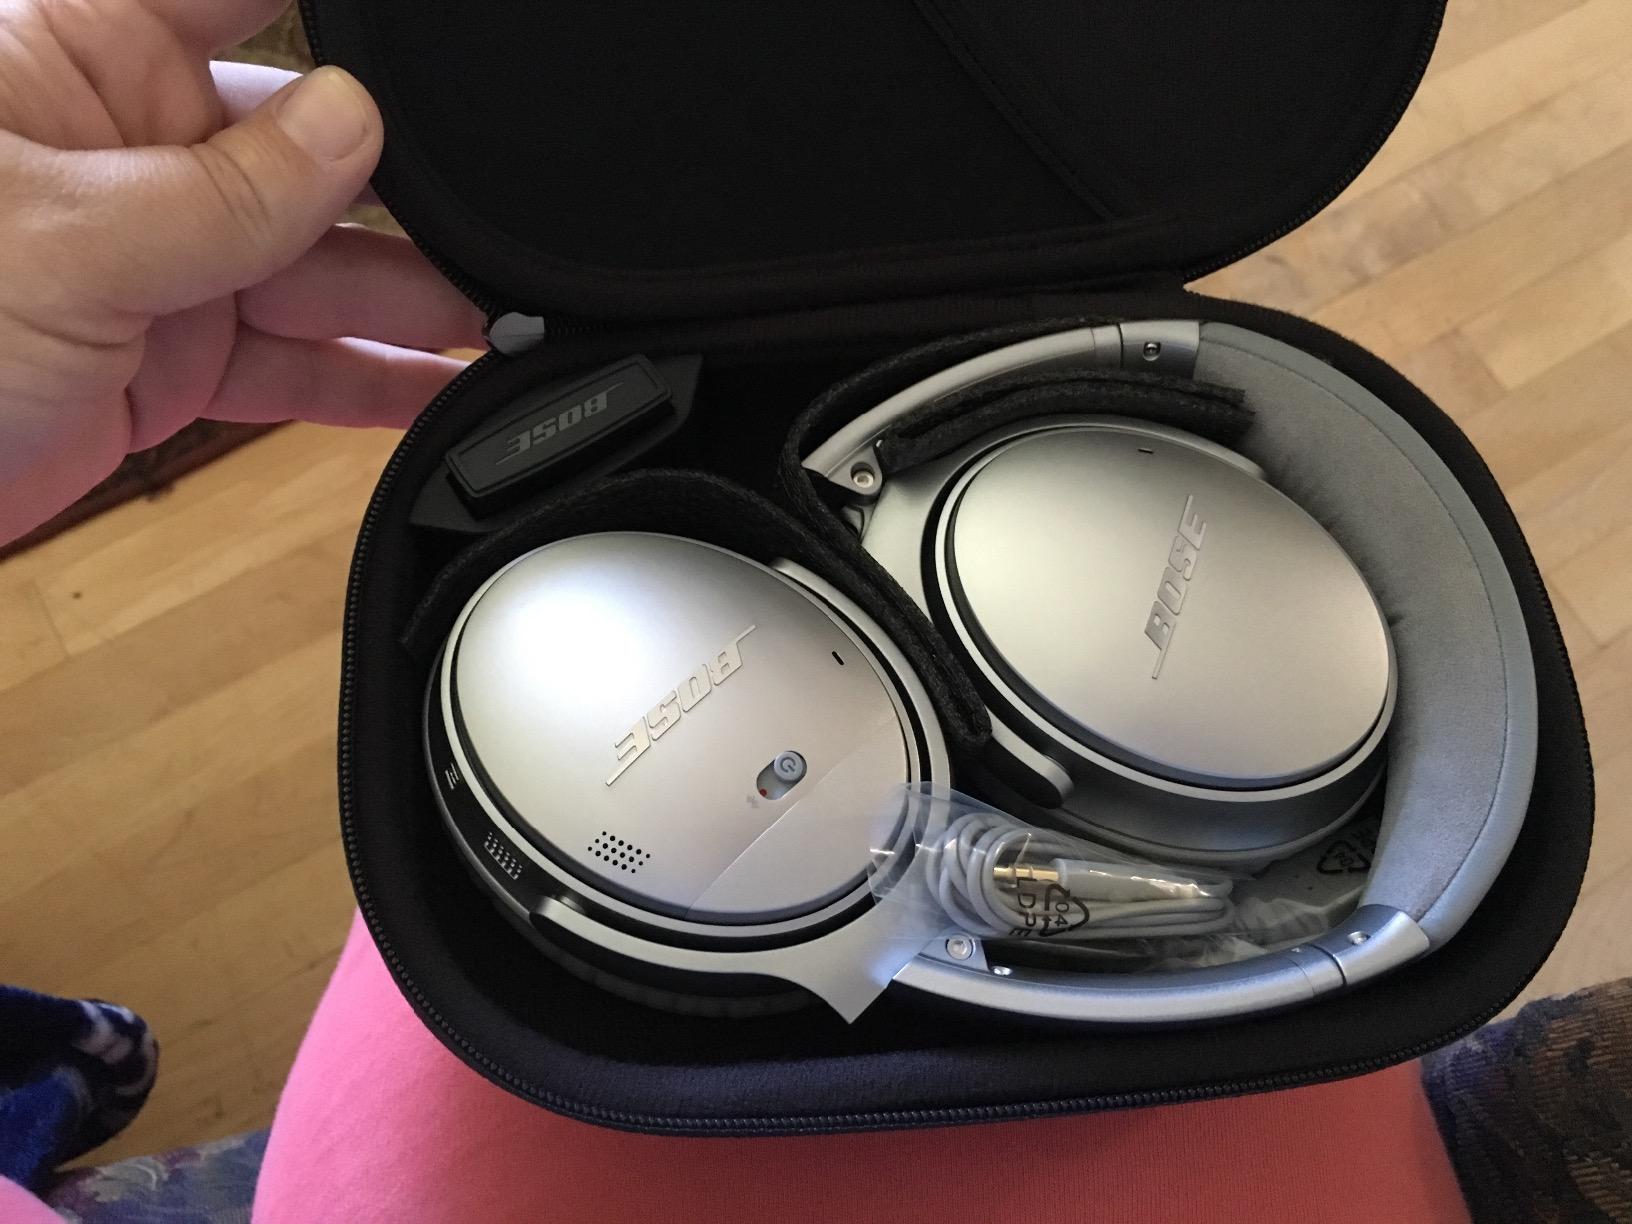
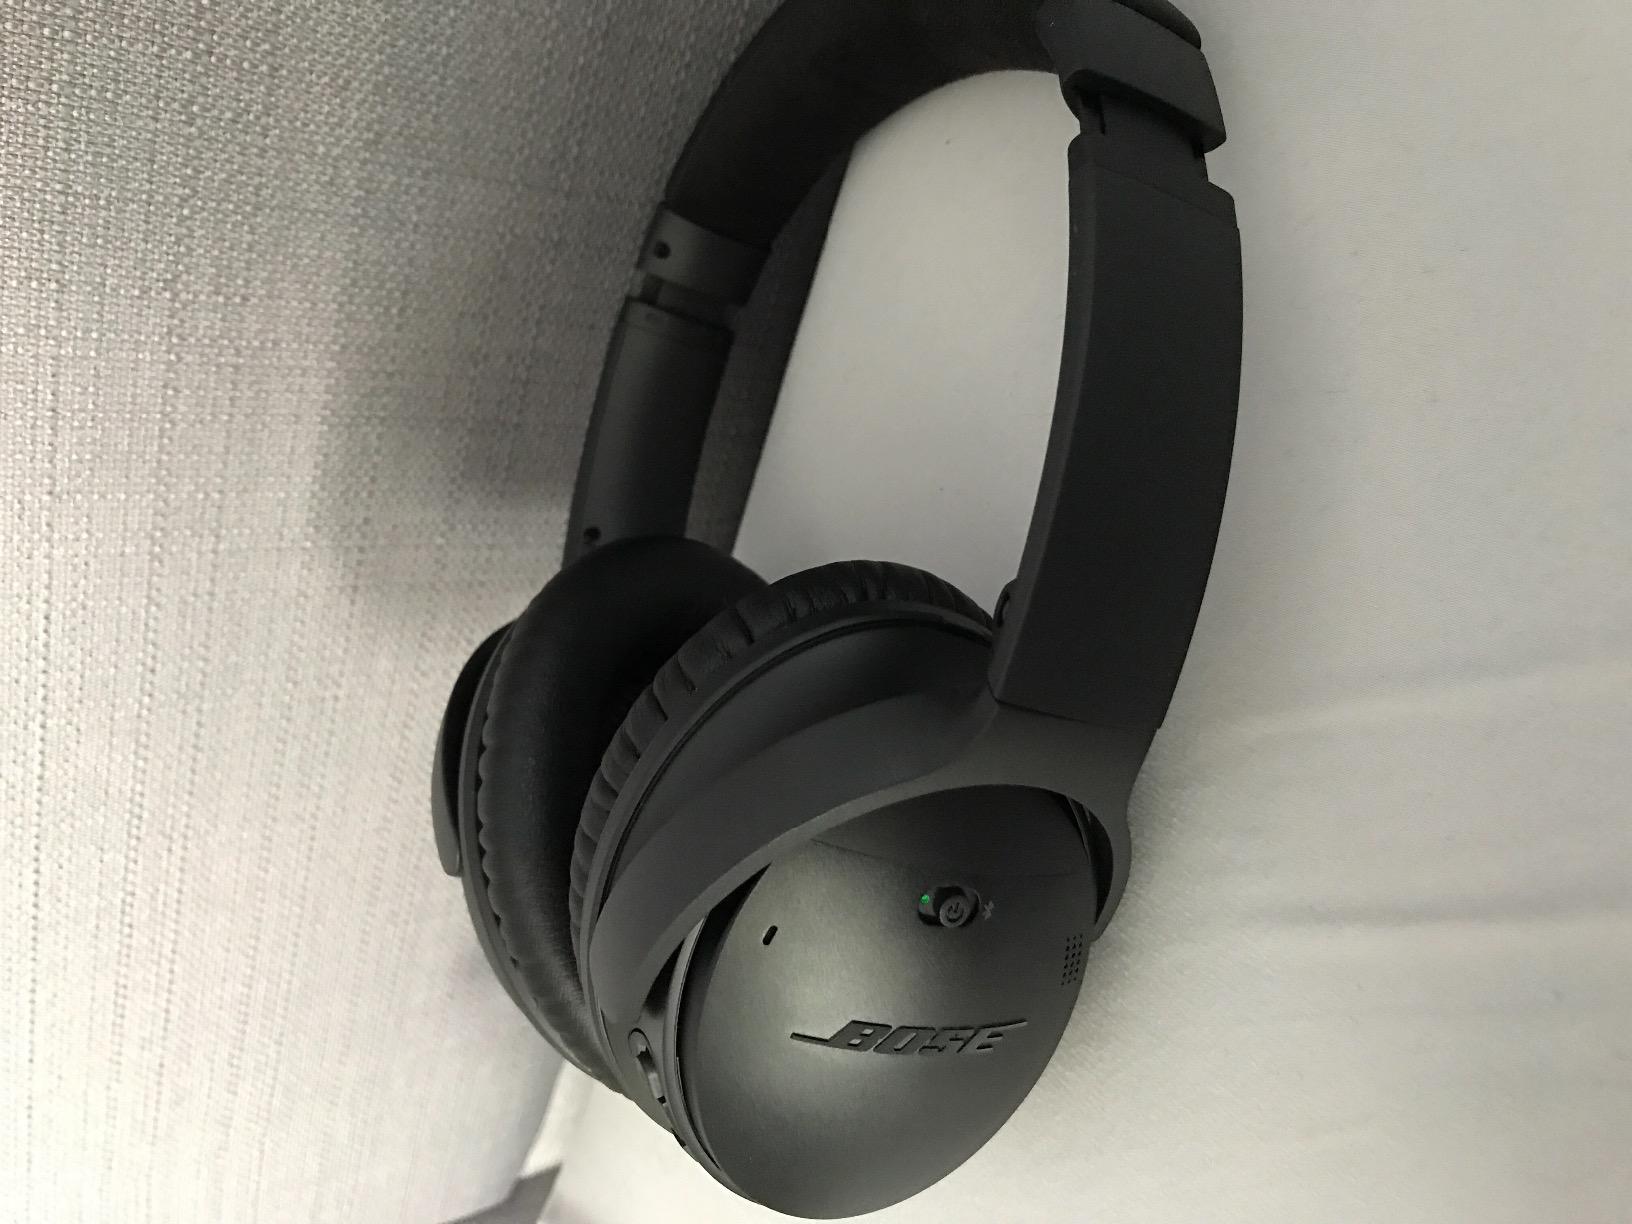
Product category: headphones
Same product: no